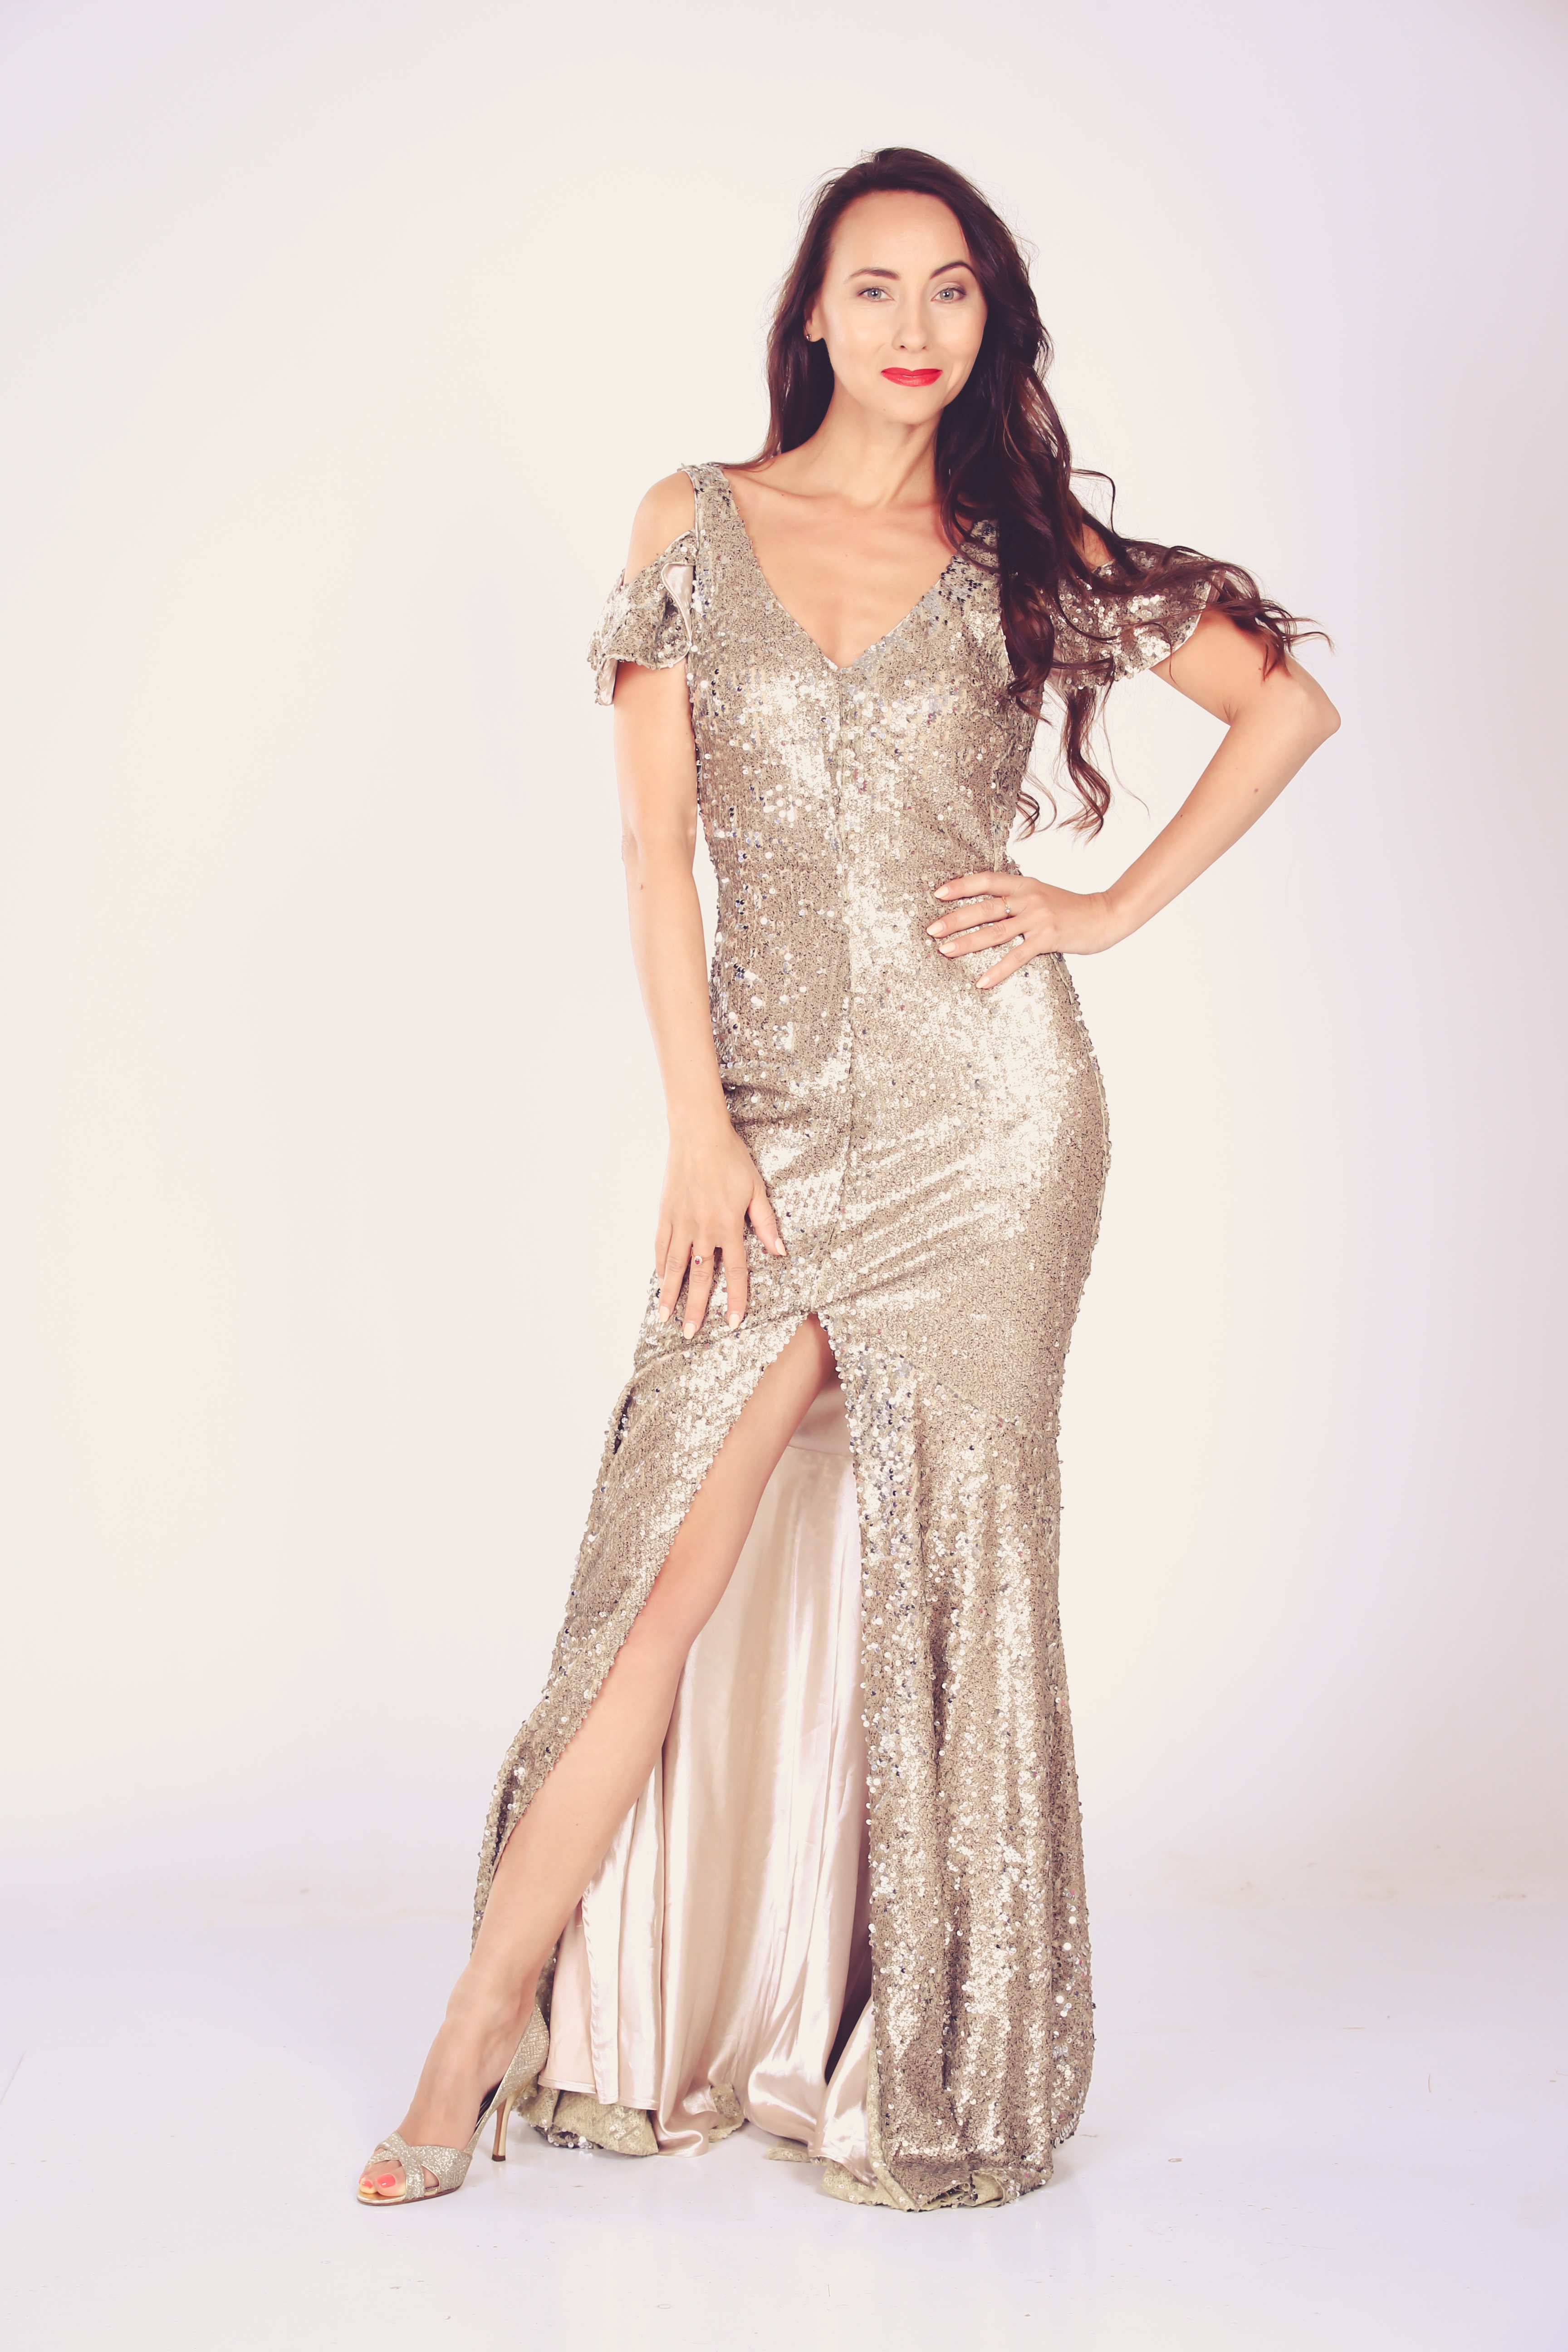
woman, portrait, model, spring, fashion, clothing, wedding dress, human body, textile, dress, neck, prom, gown, beautiful woman, abdomen, photo shoot, formal wear, fashion design, supermodel, bridal clothing, cocktail dress, long hait